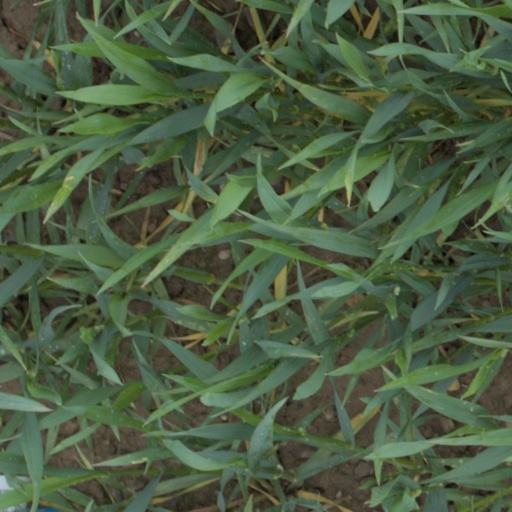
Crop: wheat